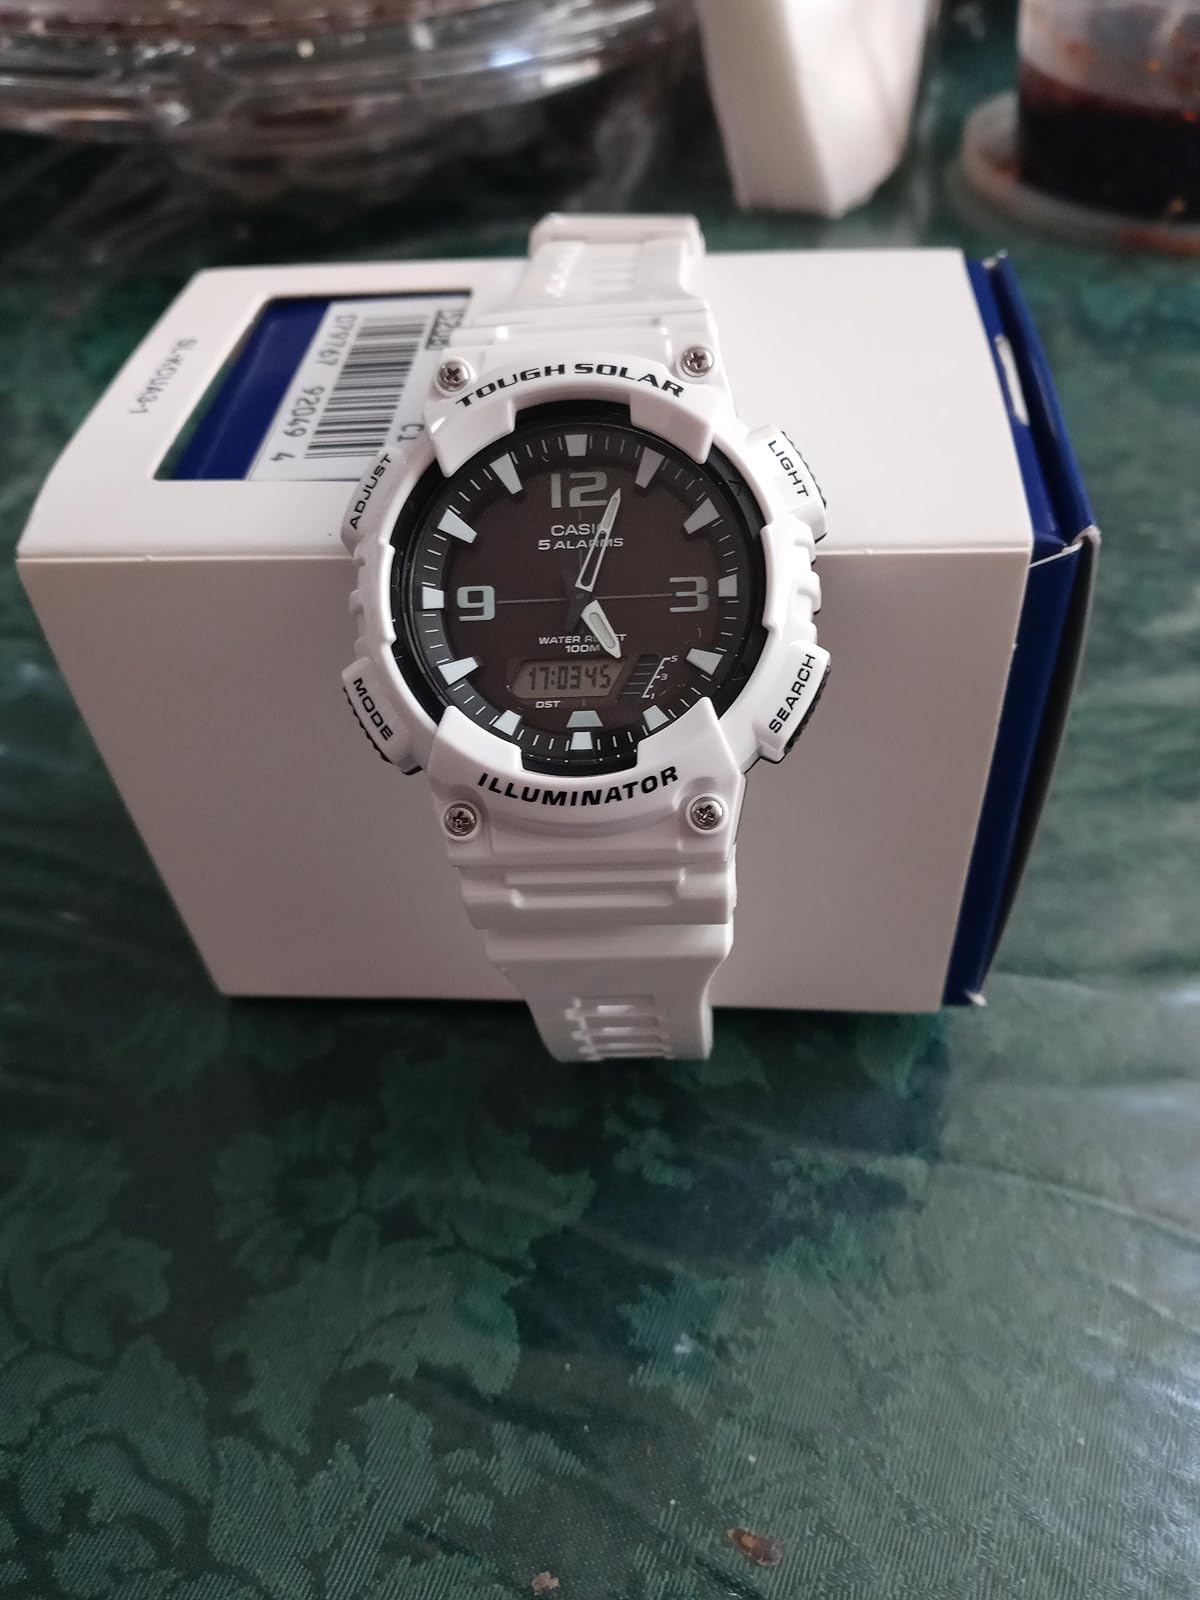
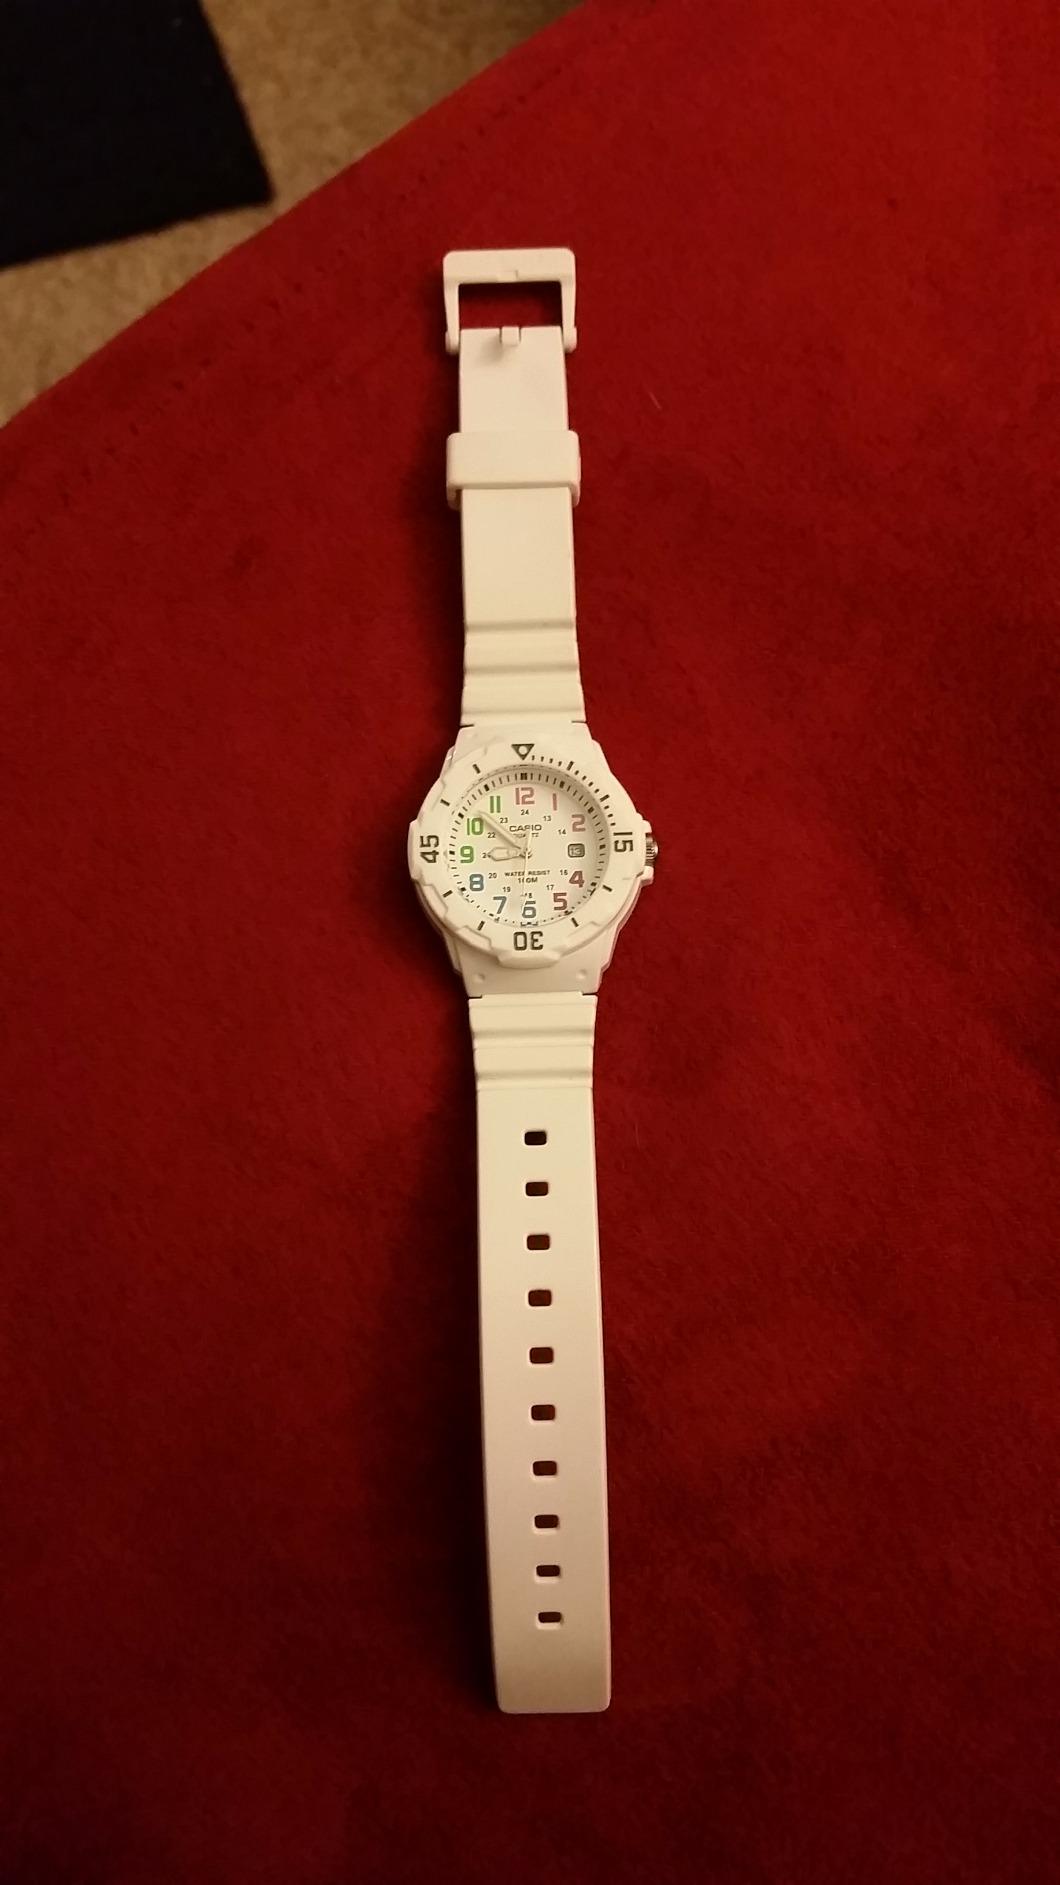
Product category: accessories_watch
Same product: no